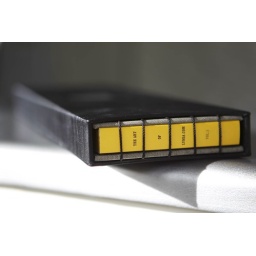
Side view of book in cover box